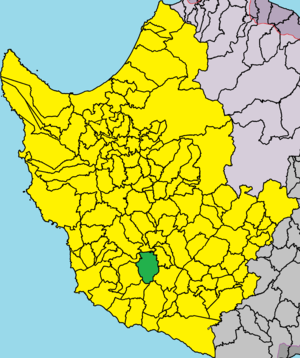
Episkopí est un village de Chypre de plus de 220 habitants.